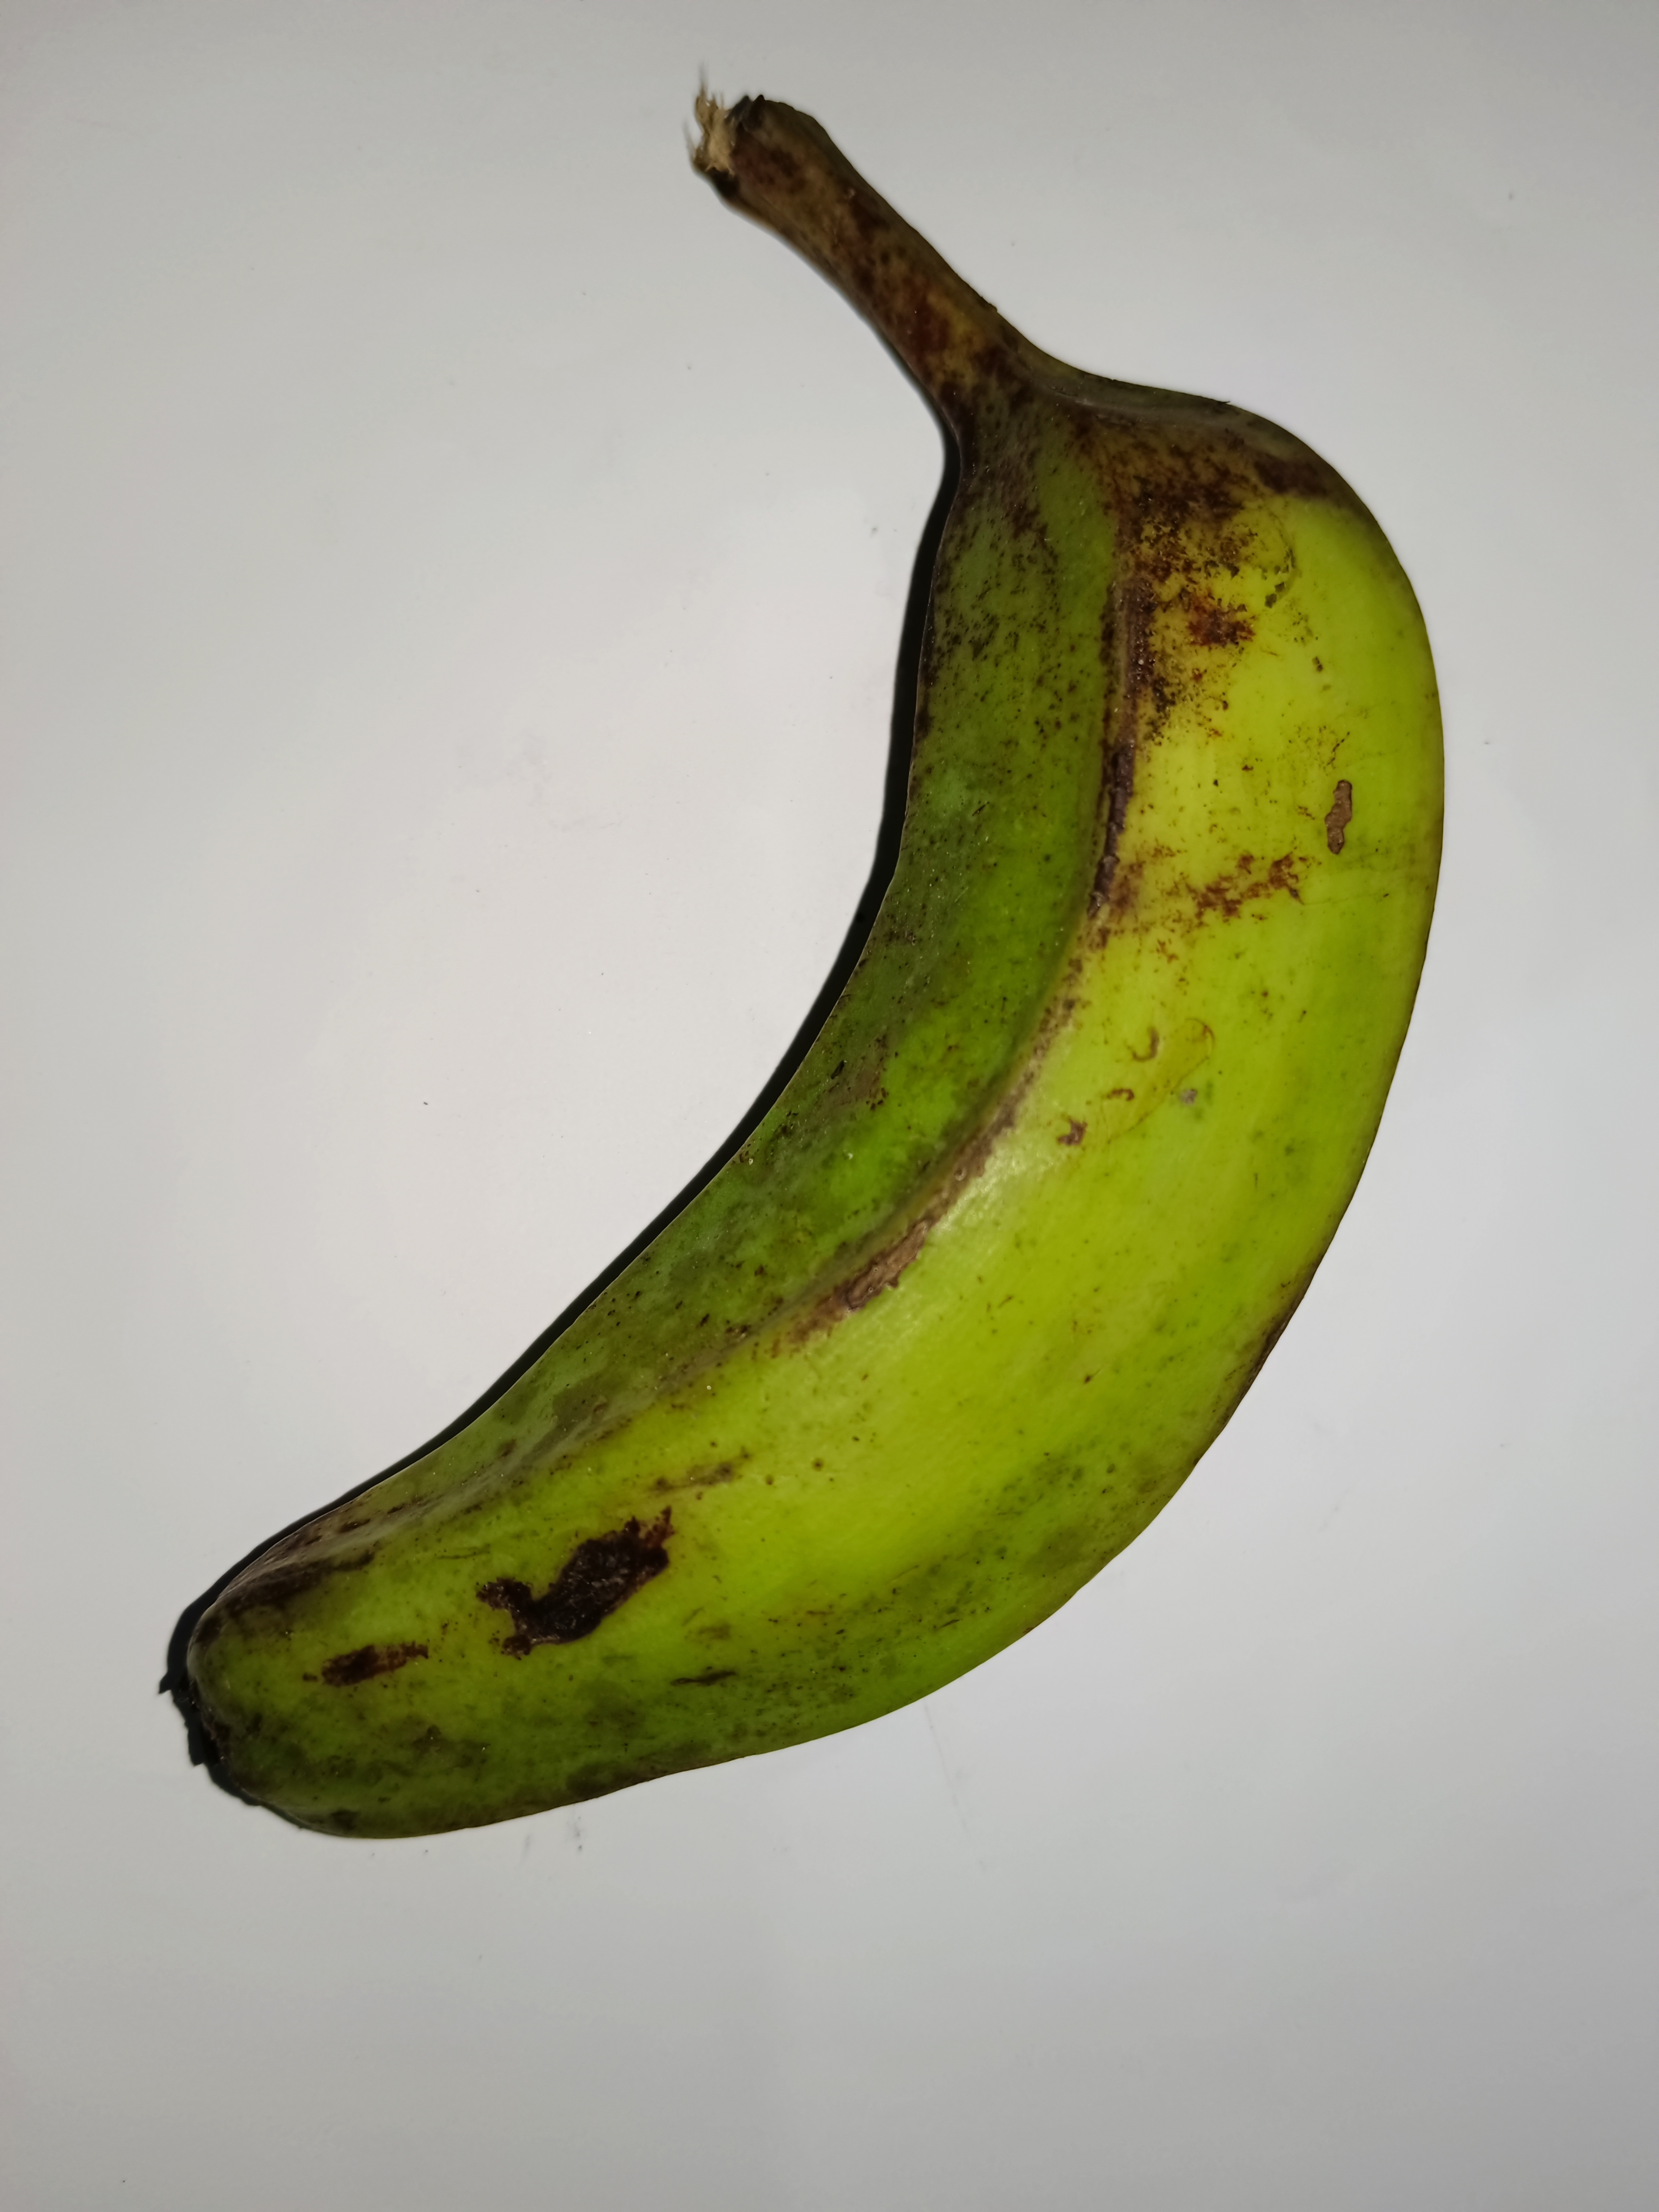
Banana variety: Anaji